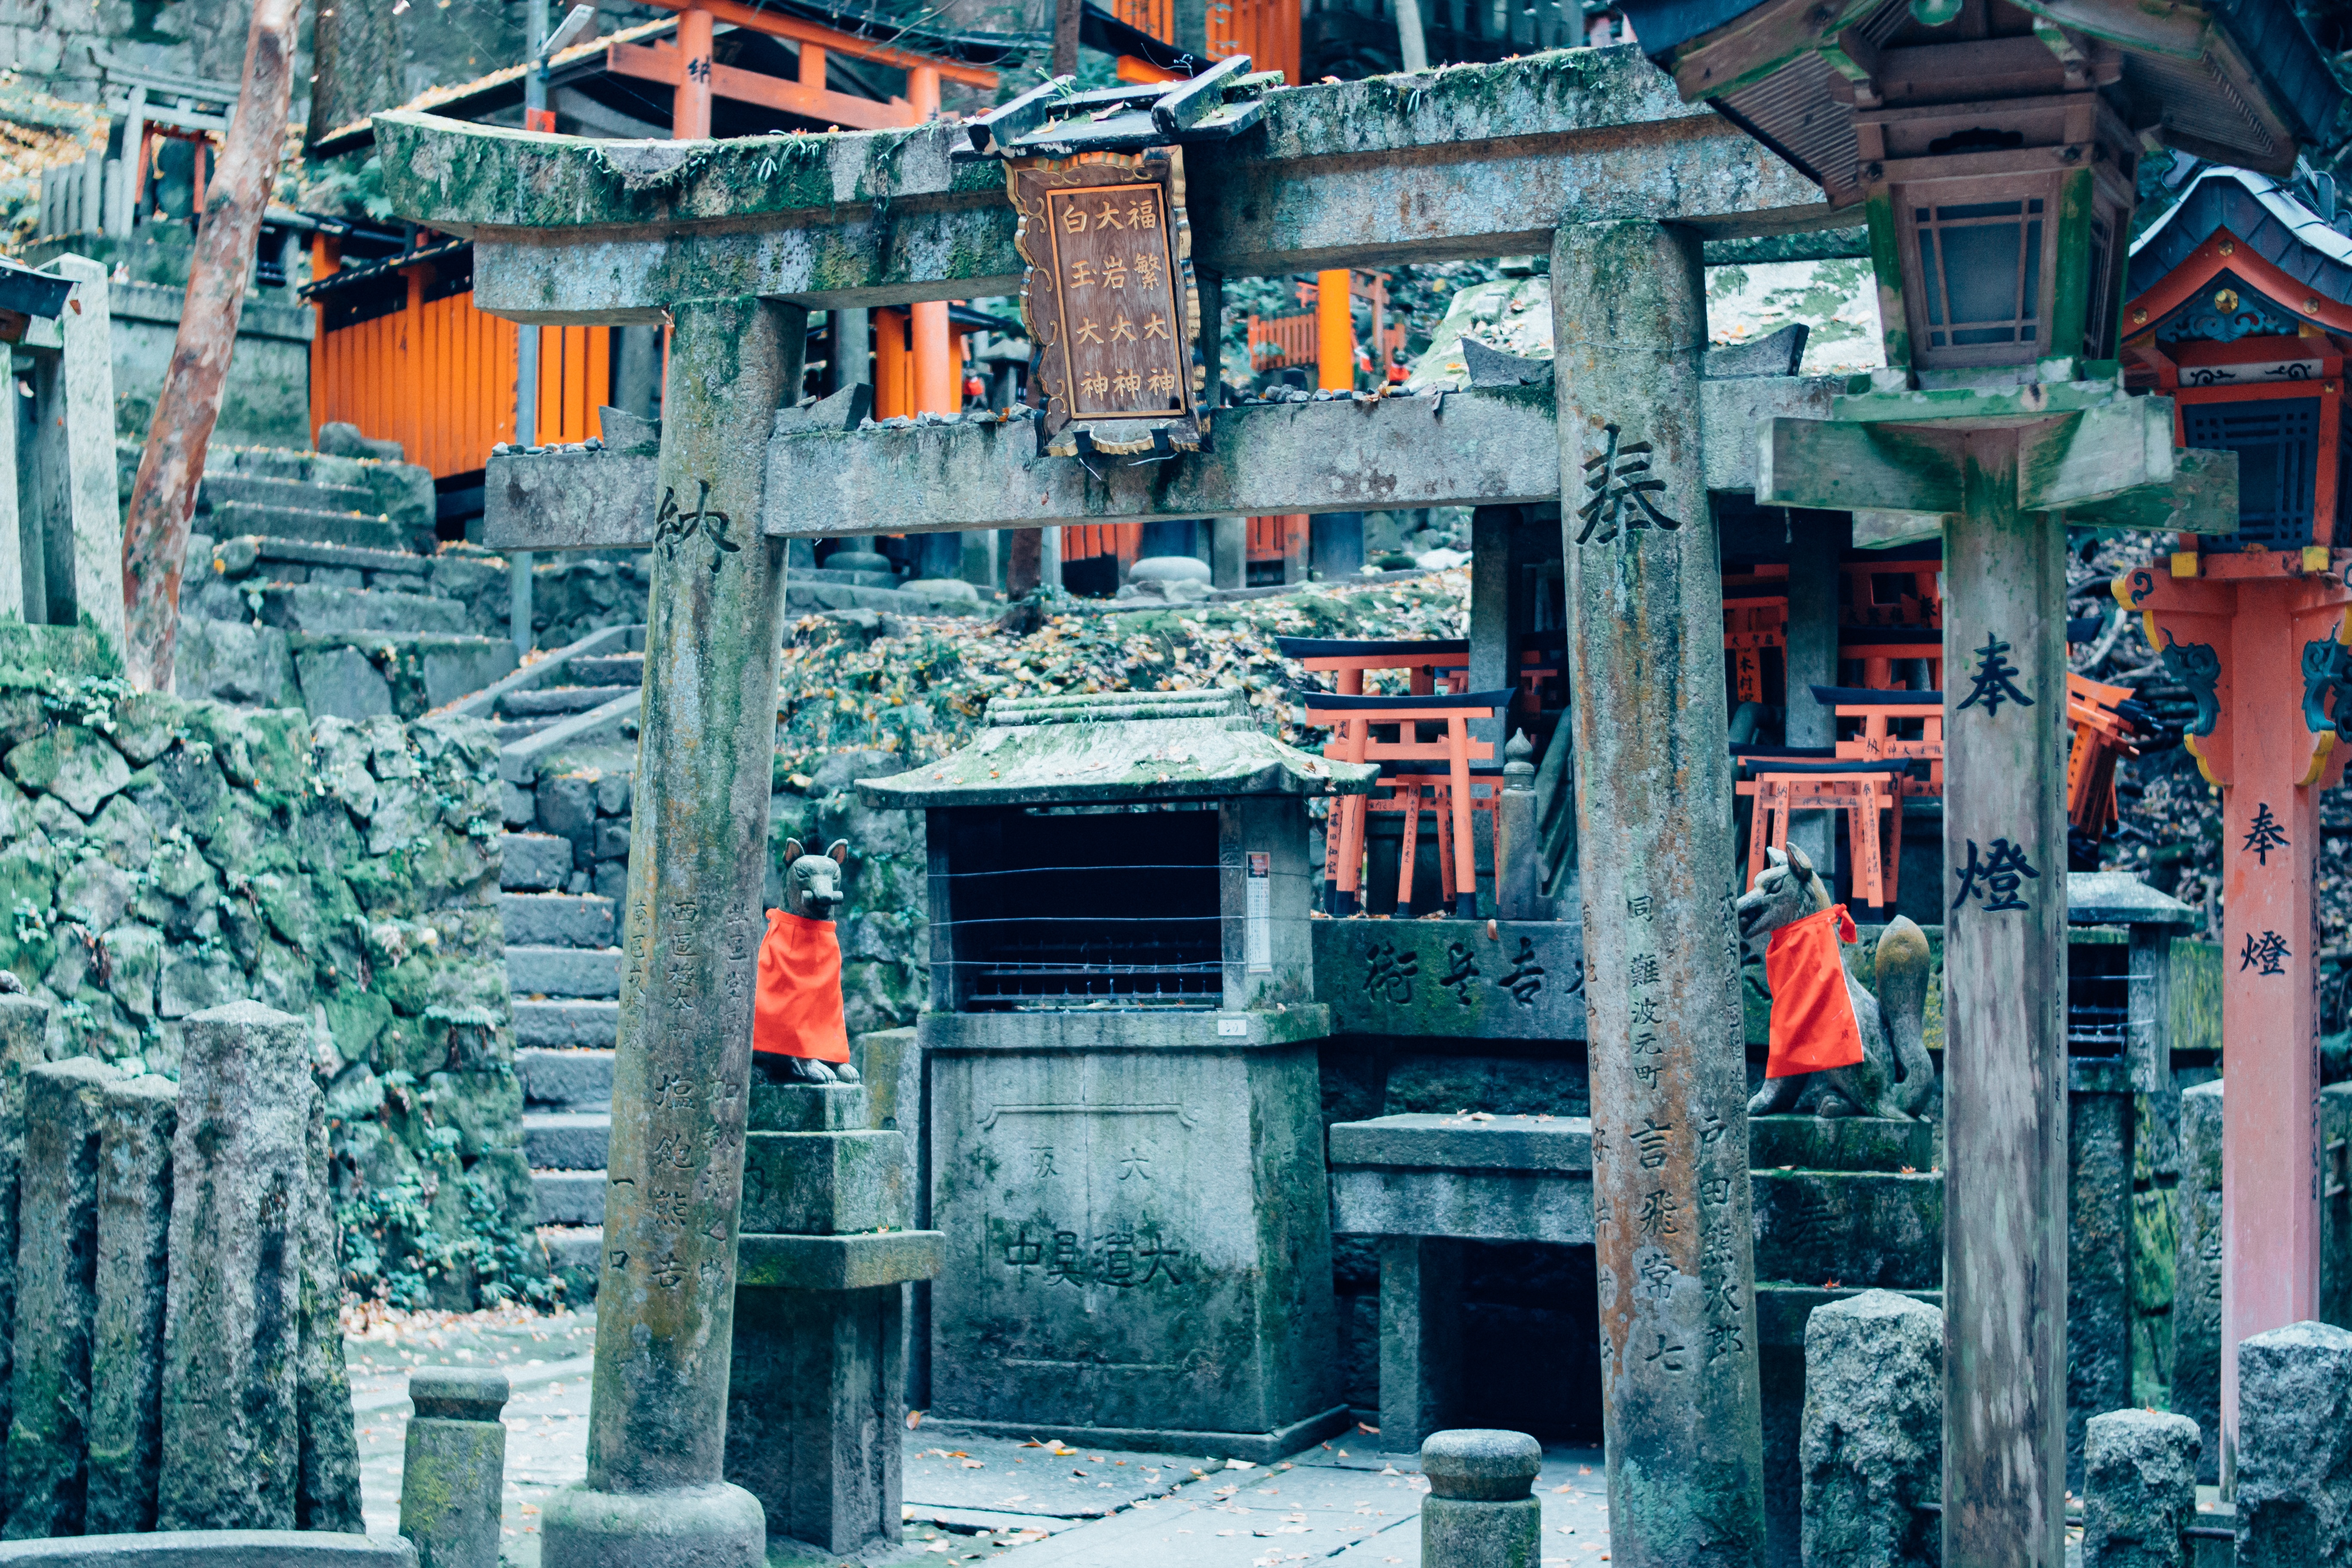
architecture, travel, buddhist, japan, religious, temple, japanese, shrine, kyoto, tradition, traditional, hindu temple, urban area